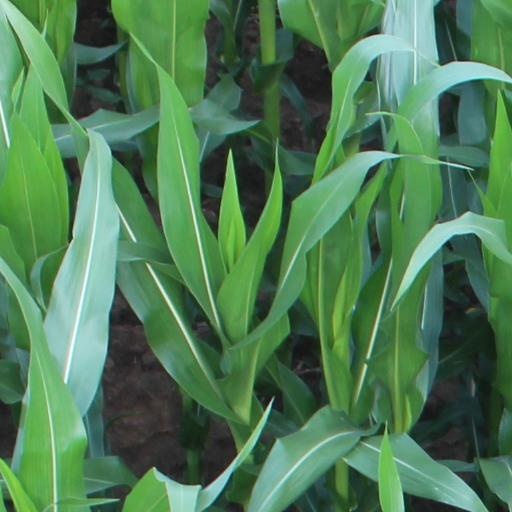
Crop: maize; corn